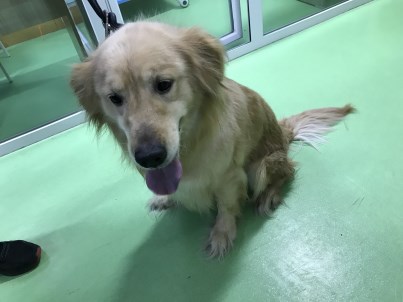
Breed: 5355-n000126-golden_retriever